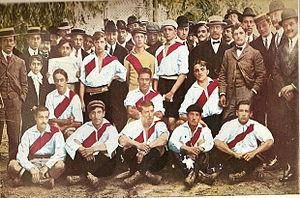
Le Club Atlético River Plate, appelé plus couramment River Plate, est un club de football argentin fondé le 25 mai 1901 et basé dans le nord de la ville de Buenos Aires, capitale argentine.